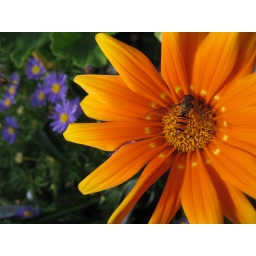
Window box on a bridge in Kirn, Germany